Stodmarsh SSSI

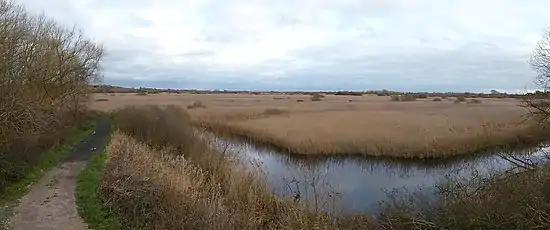
Extensive reedbed at Stodmarsh, viewed from the Lampen Wall

The ecological importance of the reserve was outlined in the Nature Conservation Review in 1977, where it was described as the largest reedbed in southern England and ranked as a Grade 1 site of national importance, primarily for its ornithological interest; most notably for the presence of a small population of bitterns, which thereby became a flagship species for the NNR. In order to enhance the habitat for these birds, hundreds of hectares of reedbed was subsequently created on the flood meadows immediately east of the Lampen Wall in the 1980s and west of the Grove Ferry road in the 1990s.